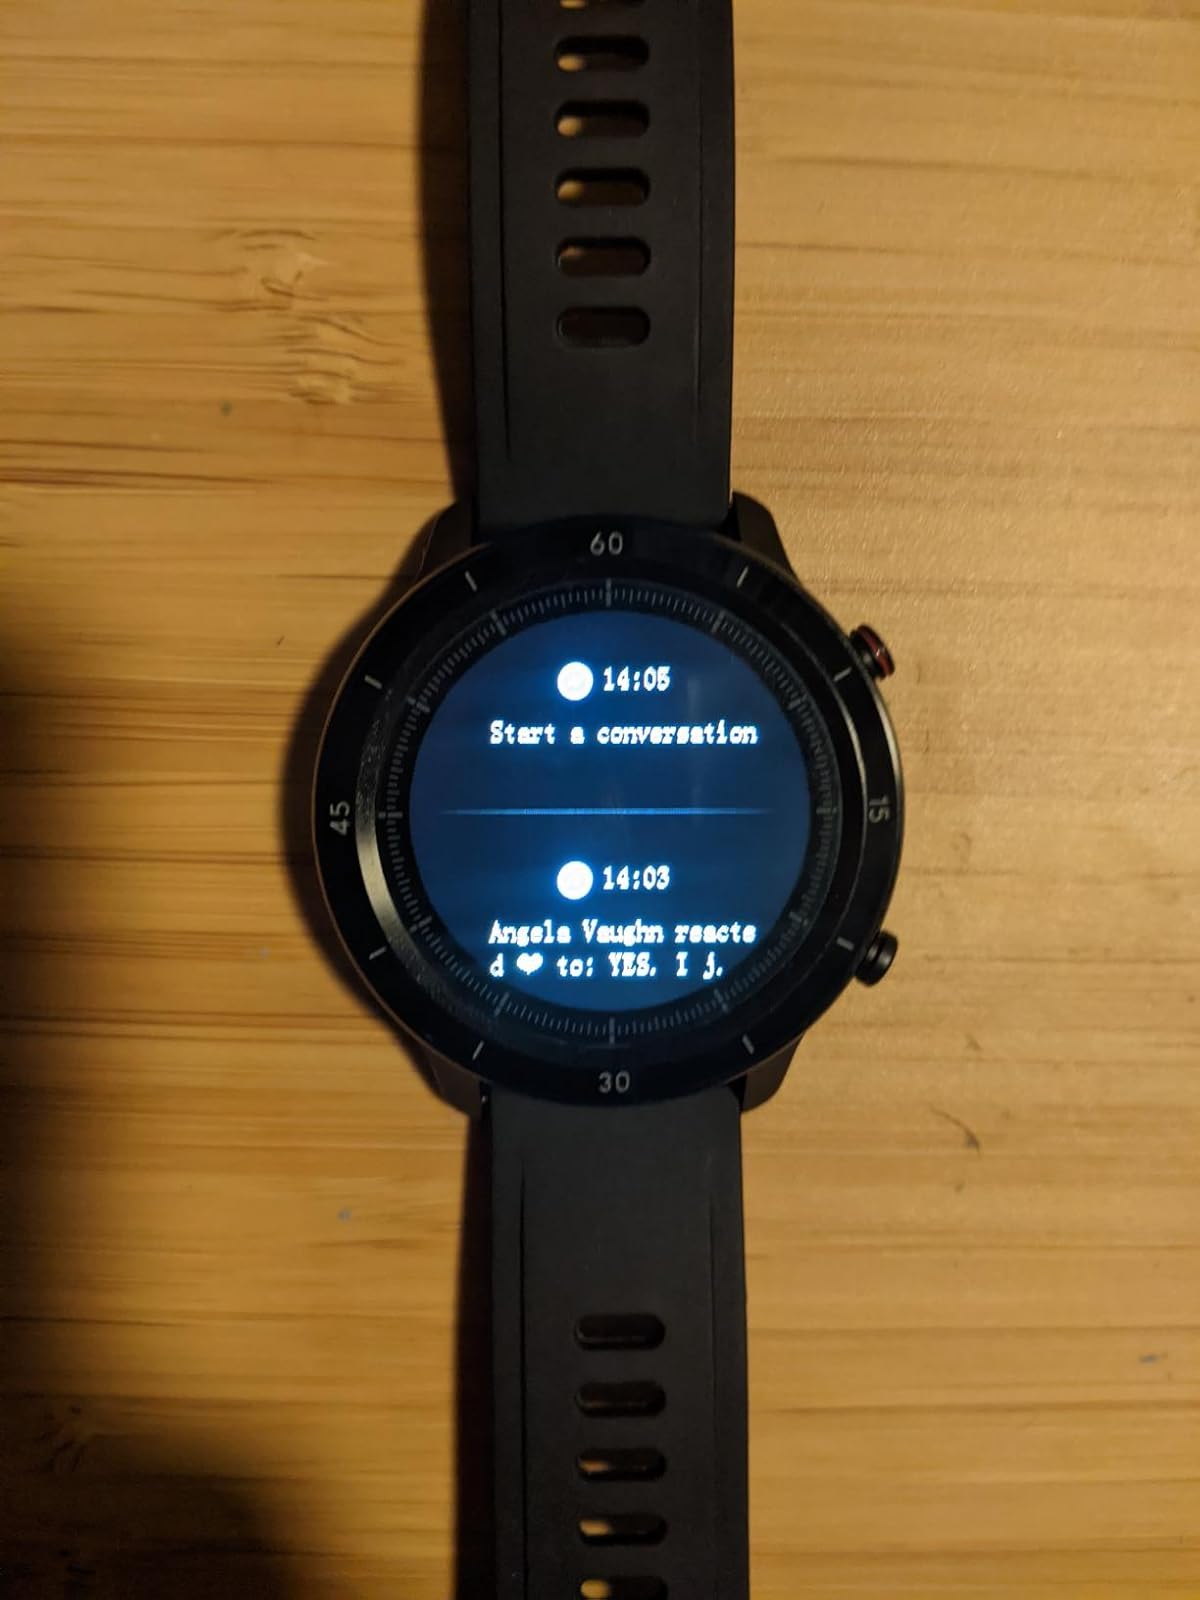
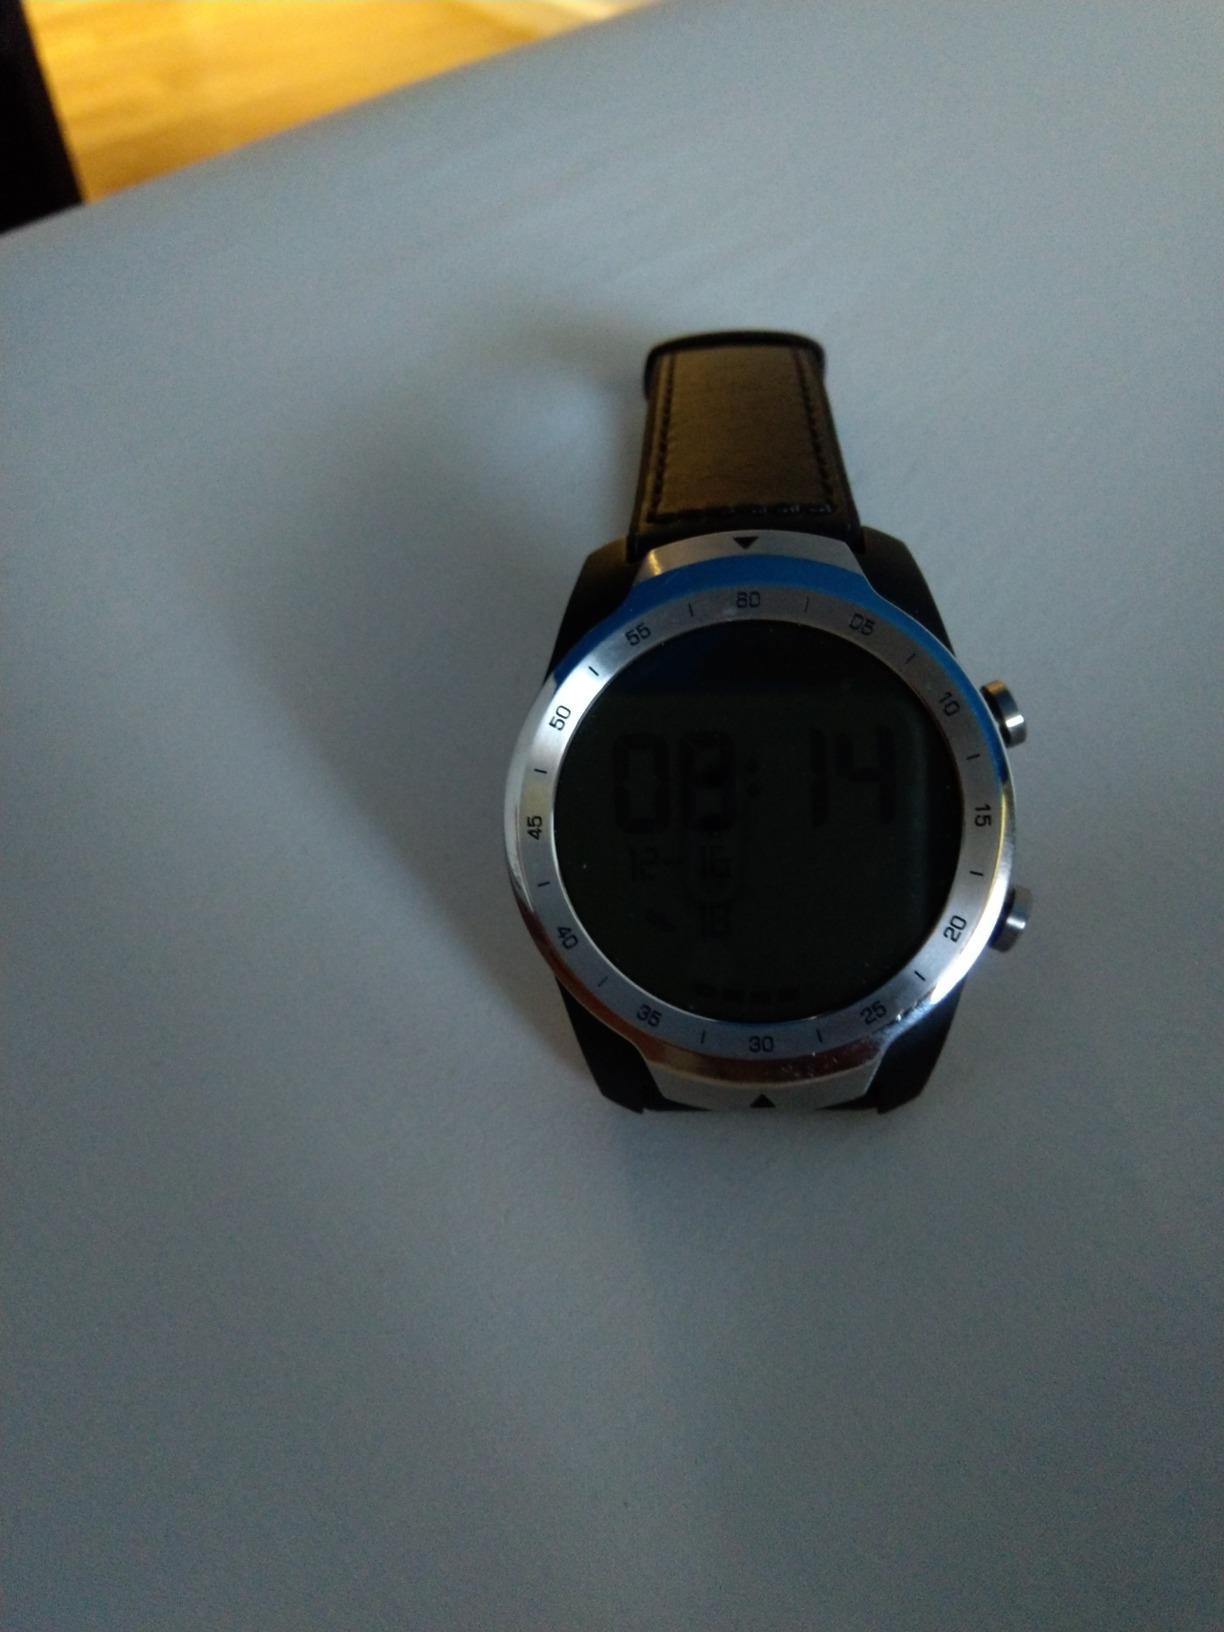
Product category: smartwatch
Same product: no